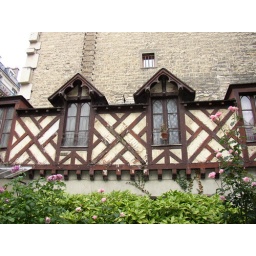
Random half-timbered building in the square where rocks might fall on my head, in the middle of Paris.